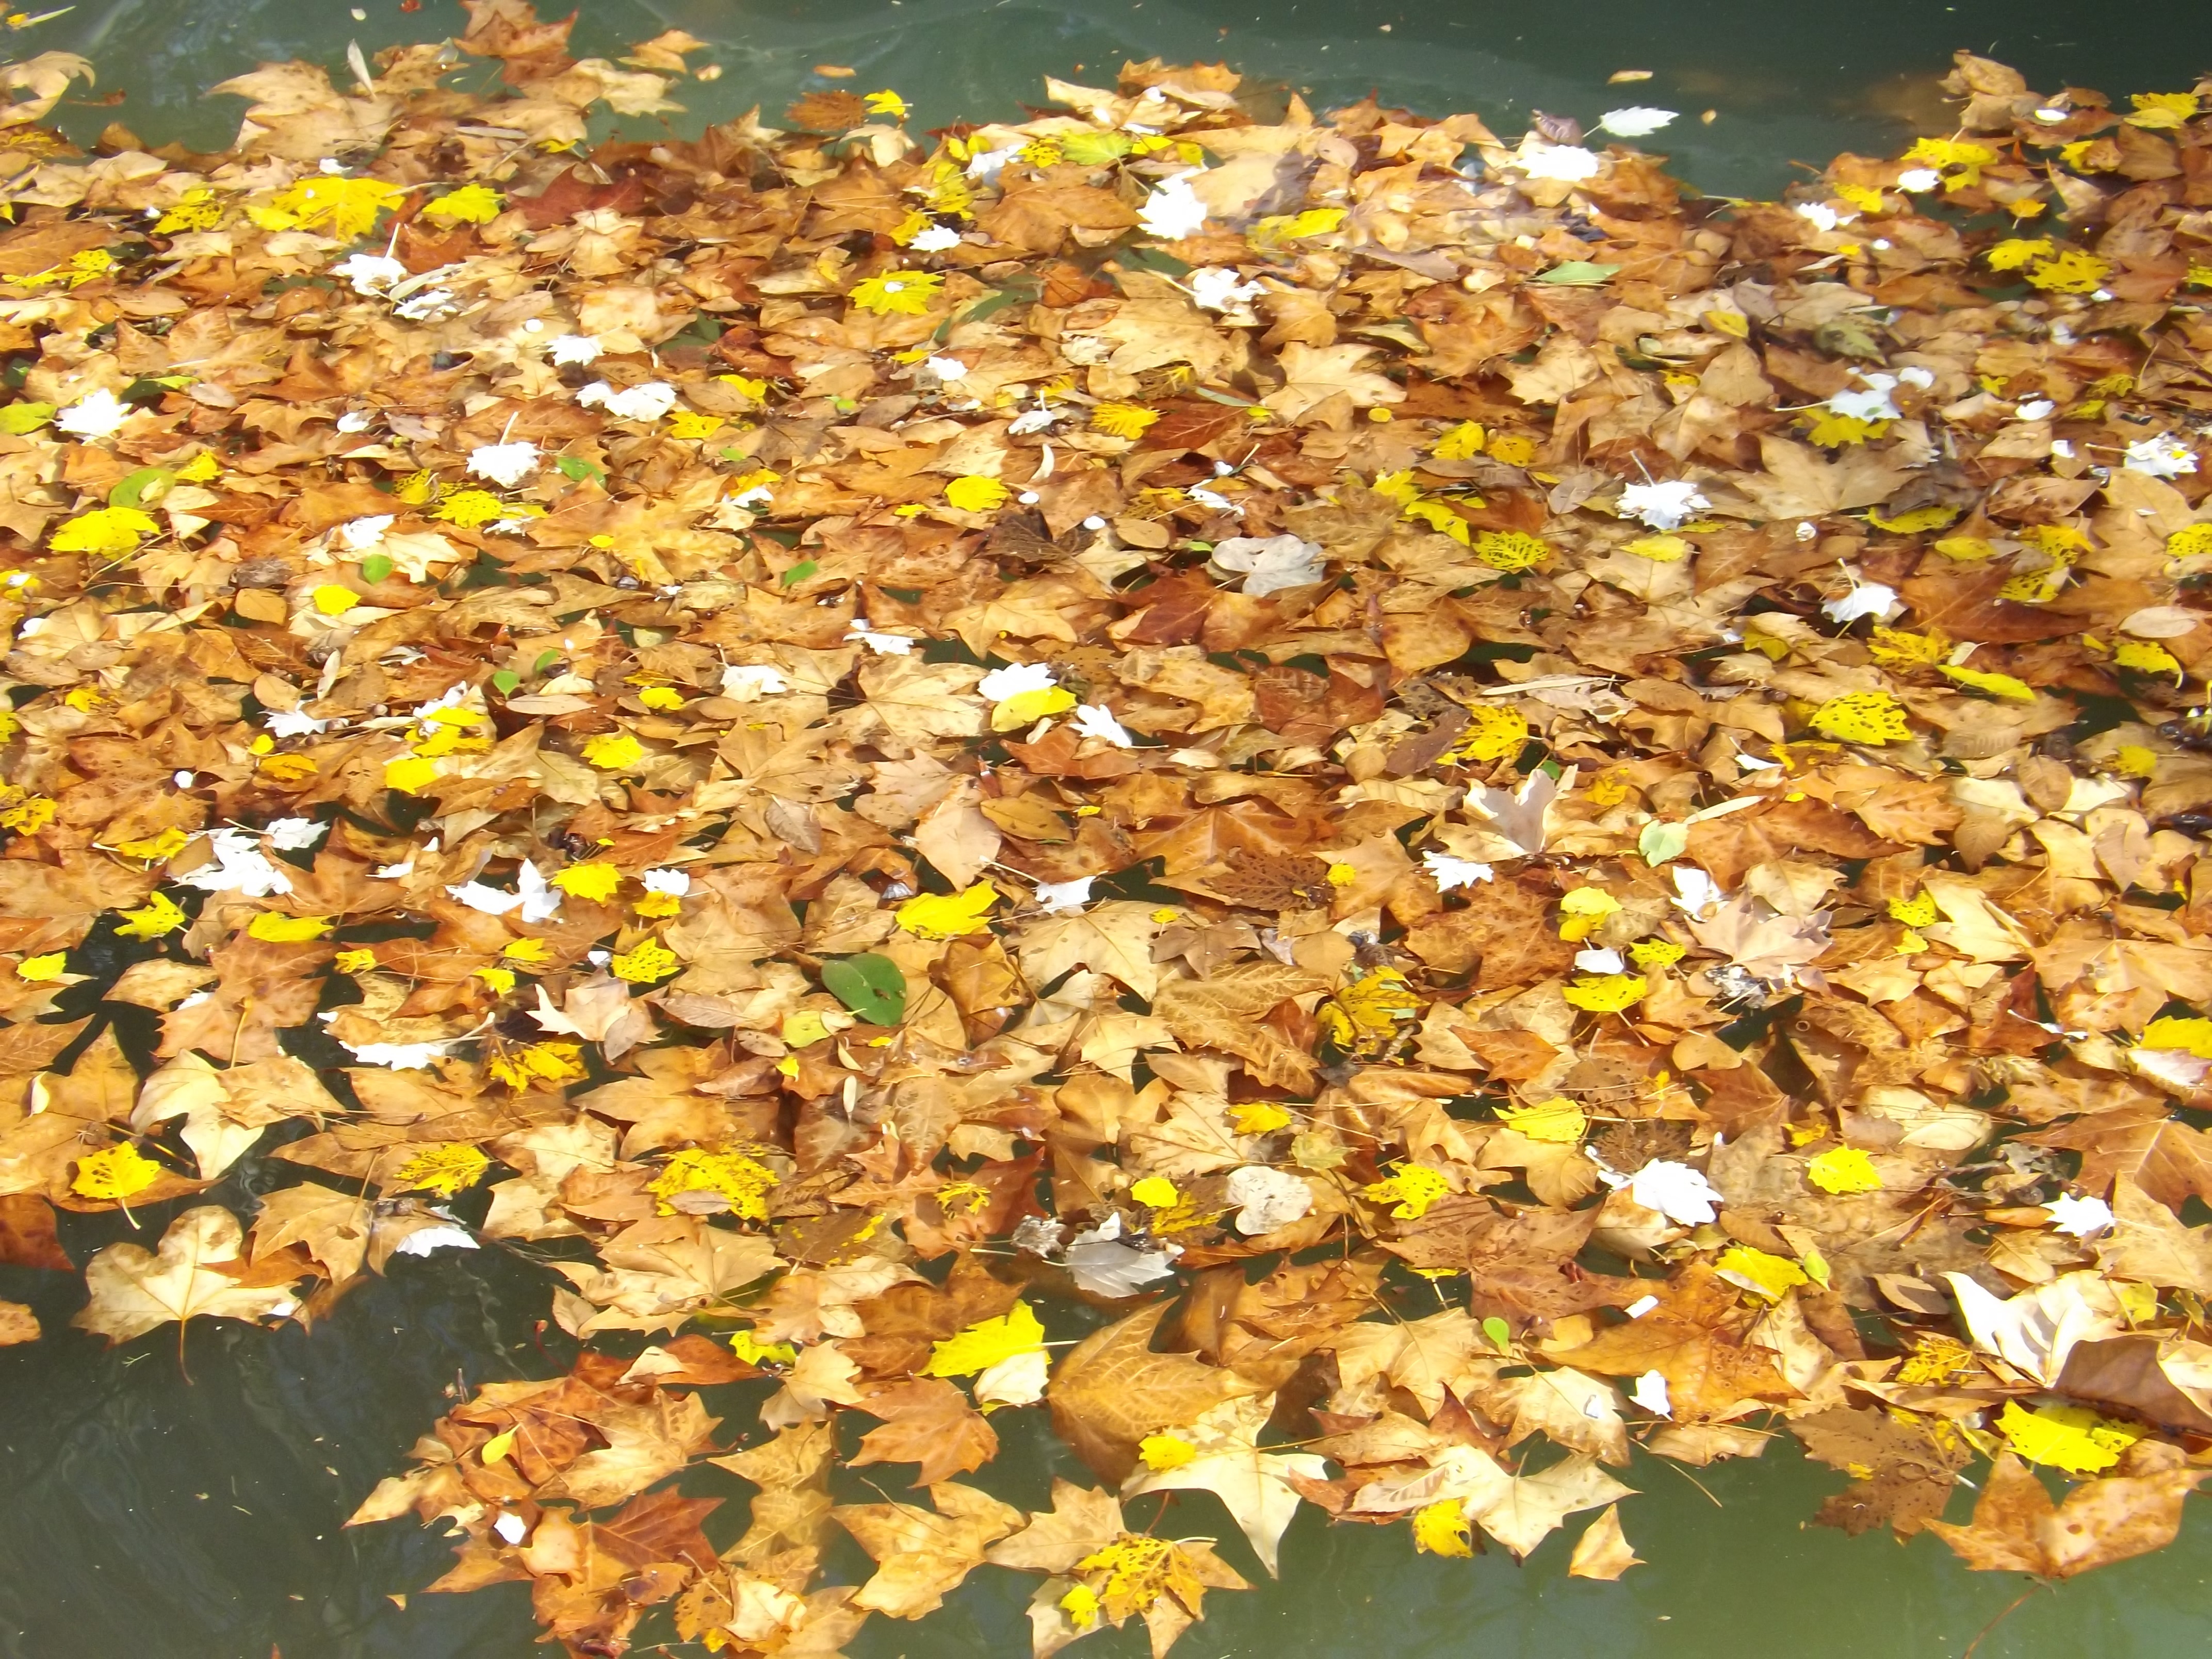
tree, plant, sunlight, leaf, fall, flower, environment, foliage, herb, natural, autumn, brown, soil, botany, yellow, agriculture, flora, season, botanical, maple, leaves, outdoors, vegetation, deciduous, horticulture, organic, flowering plant, annual plant, land plant